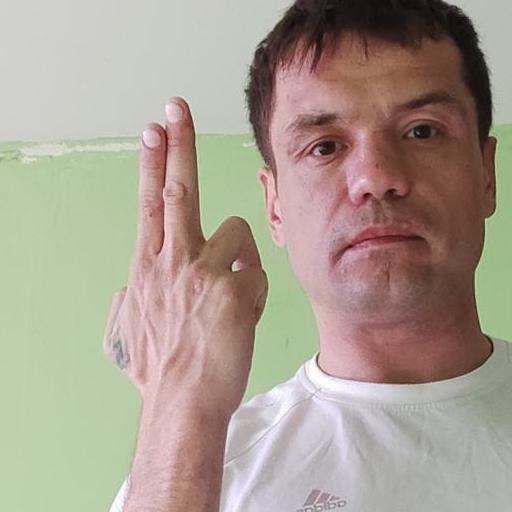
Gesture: two_up_inverted